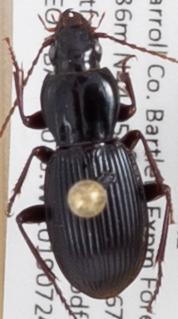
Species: Pterostichus tristis
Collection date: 2019-07-24
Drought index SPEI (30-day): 0.54
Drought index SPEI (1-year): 1.13
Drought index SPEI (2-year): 0.8